Robert C. Richardson III

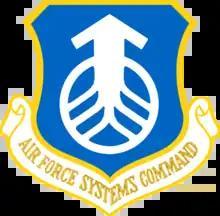
AFSC Logo

Given Secretary of Defense McNamara's known hostility toward any military service long-range planning and to Richardson's strategic thinking, the Air Force assigned Richardson to Headquarters Air Force Systems Command, Andrews Air Force Base, Maryland. He served as assistant to the commander, then assistant deputy chief of staff for plans, and in August 1965, he was assigned as the deputy chief of staff for science and technology. On 31 July 1966, he reported to Field Command, Defense Atomic Support Agency.